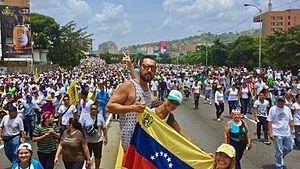
Nicolás Maduro Moros /nikoˈlas maˈduɾo ˈmoɾos/, né le 23 novembre 1962 à Caracas, est un syndicaliste et homme d'État vénézuélien, président de la République depuis 2013.